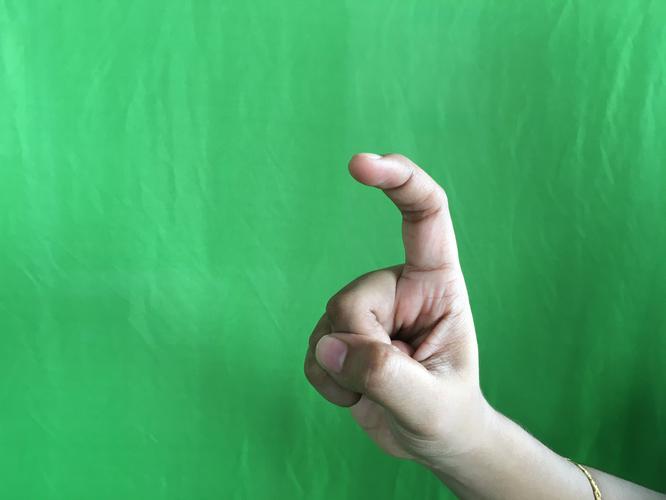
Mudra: Tamarachudam
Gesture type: single_hand